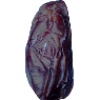
Label: Dates 1